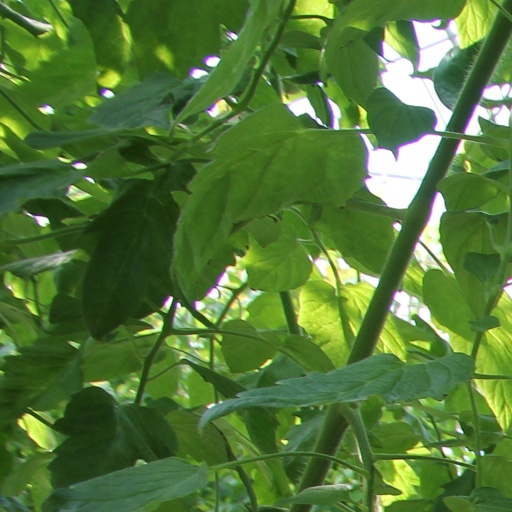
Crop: tomato